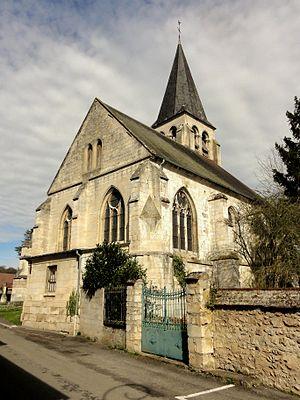
Vue depuis le sud-est.
Neuilly-sous-Clermont est une commune française située dans le département de l'Oise en région Hauts-de-France.
L'église Notre-Dame et saint-Fiacre est une église catholique paroissiale située à Neuilly-sous-Clermont, dans le département de l'Oise, en région Hauts-de-France, en France. Elle succède à une chapelle du milieu du XIIᵉ siècle, dont la façade a été conservée. La fondation de la paroisse remonte au XIIIᵉ siècle, et le chœur-halle gothique à trois vaisseaux de deux travées a été construit à cette époque. Certaines fenêtres ont été pourvues d'un remplage rayonnant. La nef a été reconstruite après la guerre de Cent Ans et voûtée d'ogives dans le style flamboyant, ce qui a nécessité une subdivision entre nef et collatéral moyennant trois grandes arcades. Le clocher se dresse au-dessus de la travée nord-ouest du chœur-halle, et se remarque par son élégante flèche. L'église a été classée aux titre des monuments historiques par arrêté du 28 août 1933. Son histoire reste mal connue et l'on ne sait guère plus qu'un prieuré-cure y était attaché jusqu'à la Révolution française.